RMS Tahiti

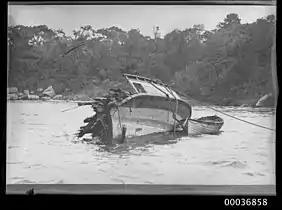
Hull section of "Greycliffe" dragged to Whiting Beach, Sydney Harbour.

In 1919 "Tahiti" was returned to her owners. In 1920 her furnaces were converted from coal firing to oil and she made one voyage to Vancouver, British Columbia. The next year she reverted to the San Francisco route.